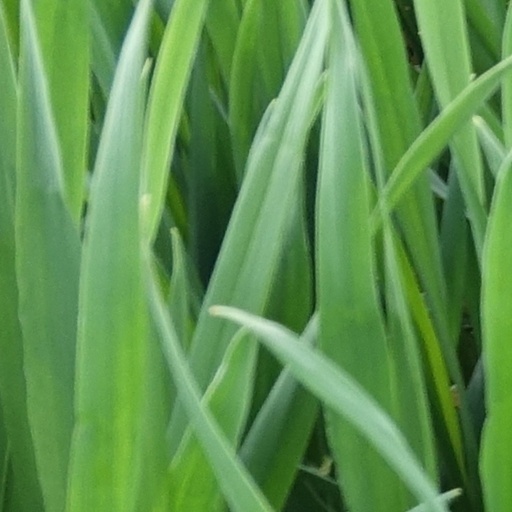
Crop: wheat